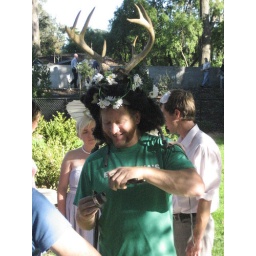
by wearing the biggest hat ever. outside of beach blanket babylon, that is.